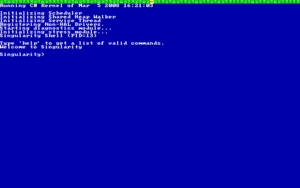
Singularity est le nom d'un projet expérimental de système d'exploitation de 2003 à 2010 par Microsoft Research et vise à atteindre une certaine sûreté de fonctionnement. Pour cela, il est presque intégralement développé en code managé.